Huntsville, Tennessee

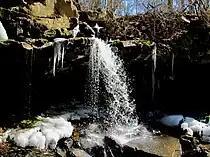
Waterfall along Town Spring, a tributary of New River

Huntsville is located at (36.410732, -84.495124). The town is situated atop the Cumberland Plateau at just over west of the plateau's eastern escarpment. Huntsville's southern boundary is located along a series of cliffs overlooking New River, approximately upstream from the river's mouth along the Big South Fork of the Cumberland River. Huntsville is surrounded by low mountains and hills that comprise the southern section of the Cumberland Mountains.